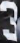
Number: 3